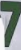
Number: 7